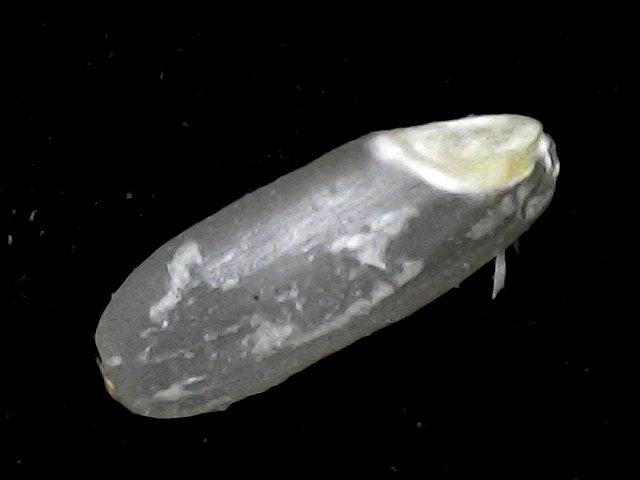
Rice variety: BR22